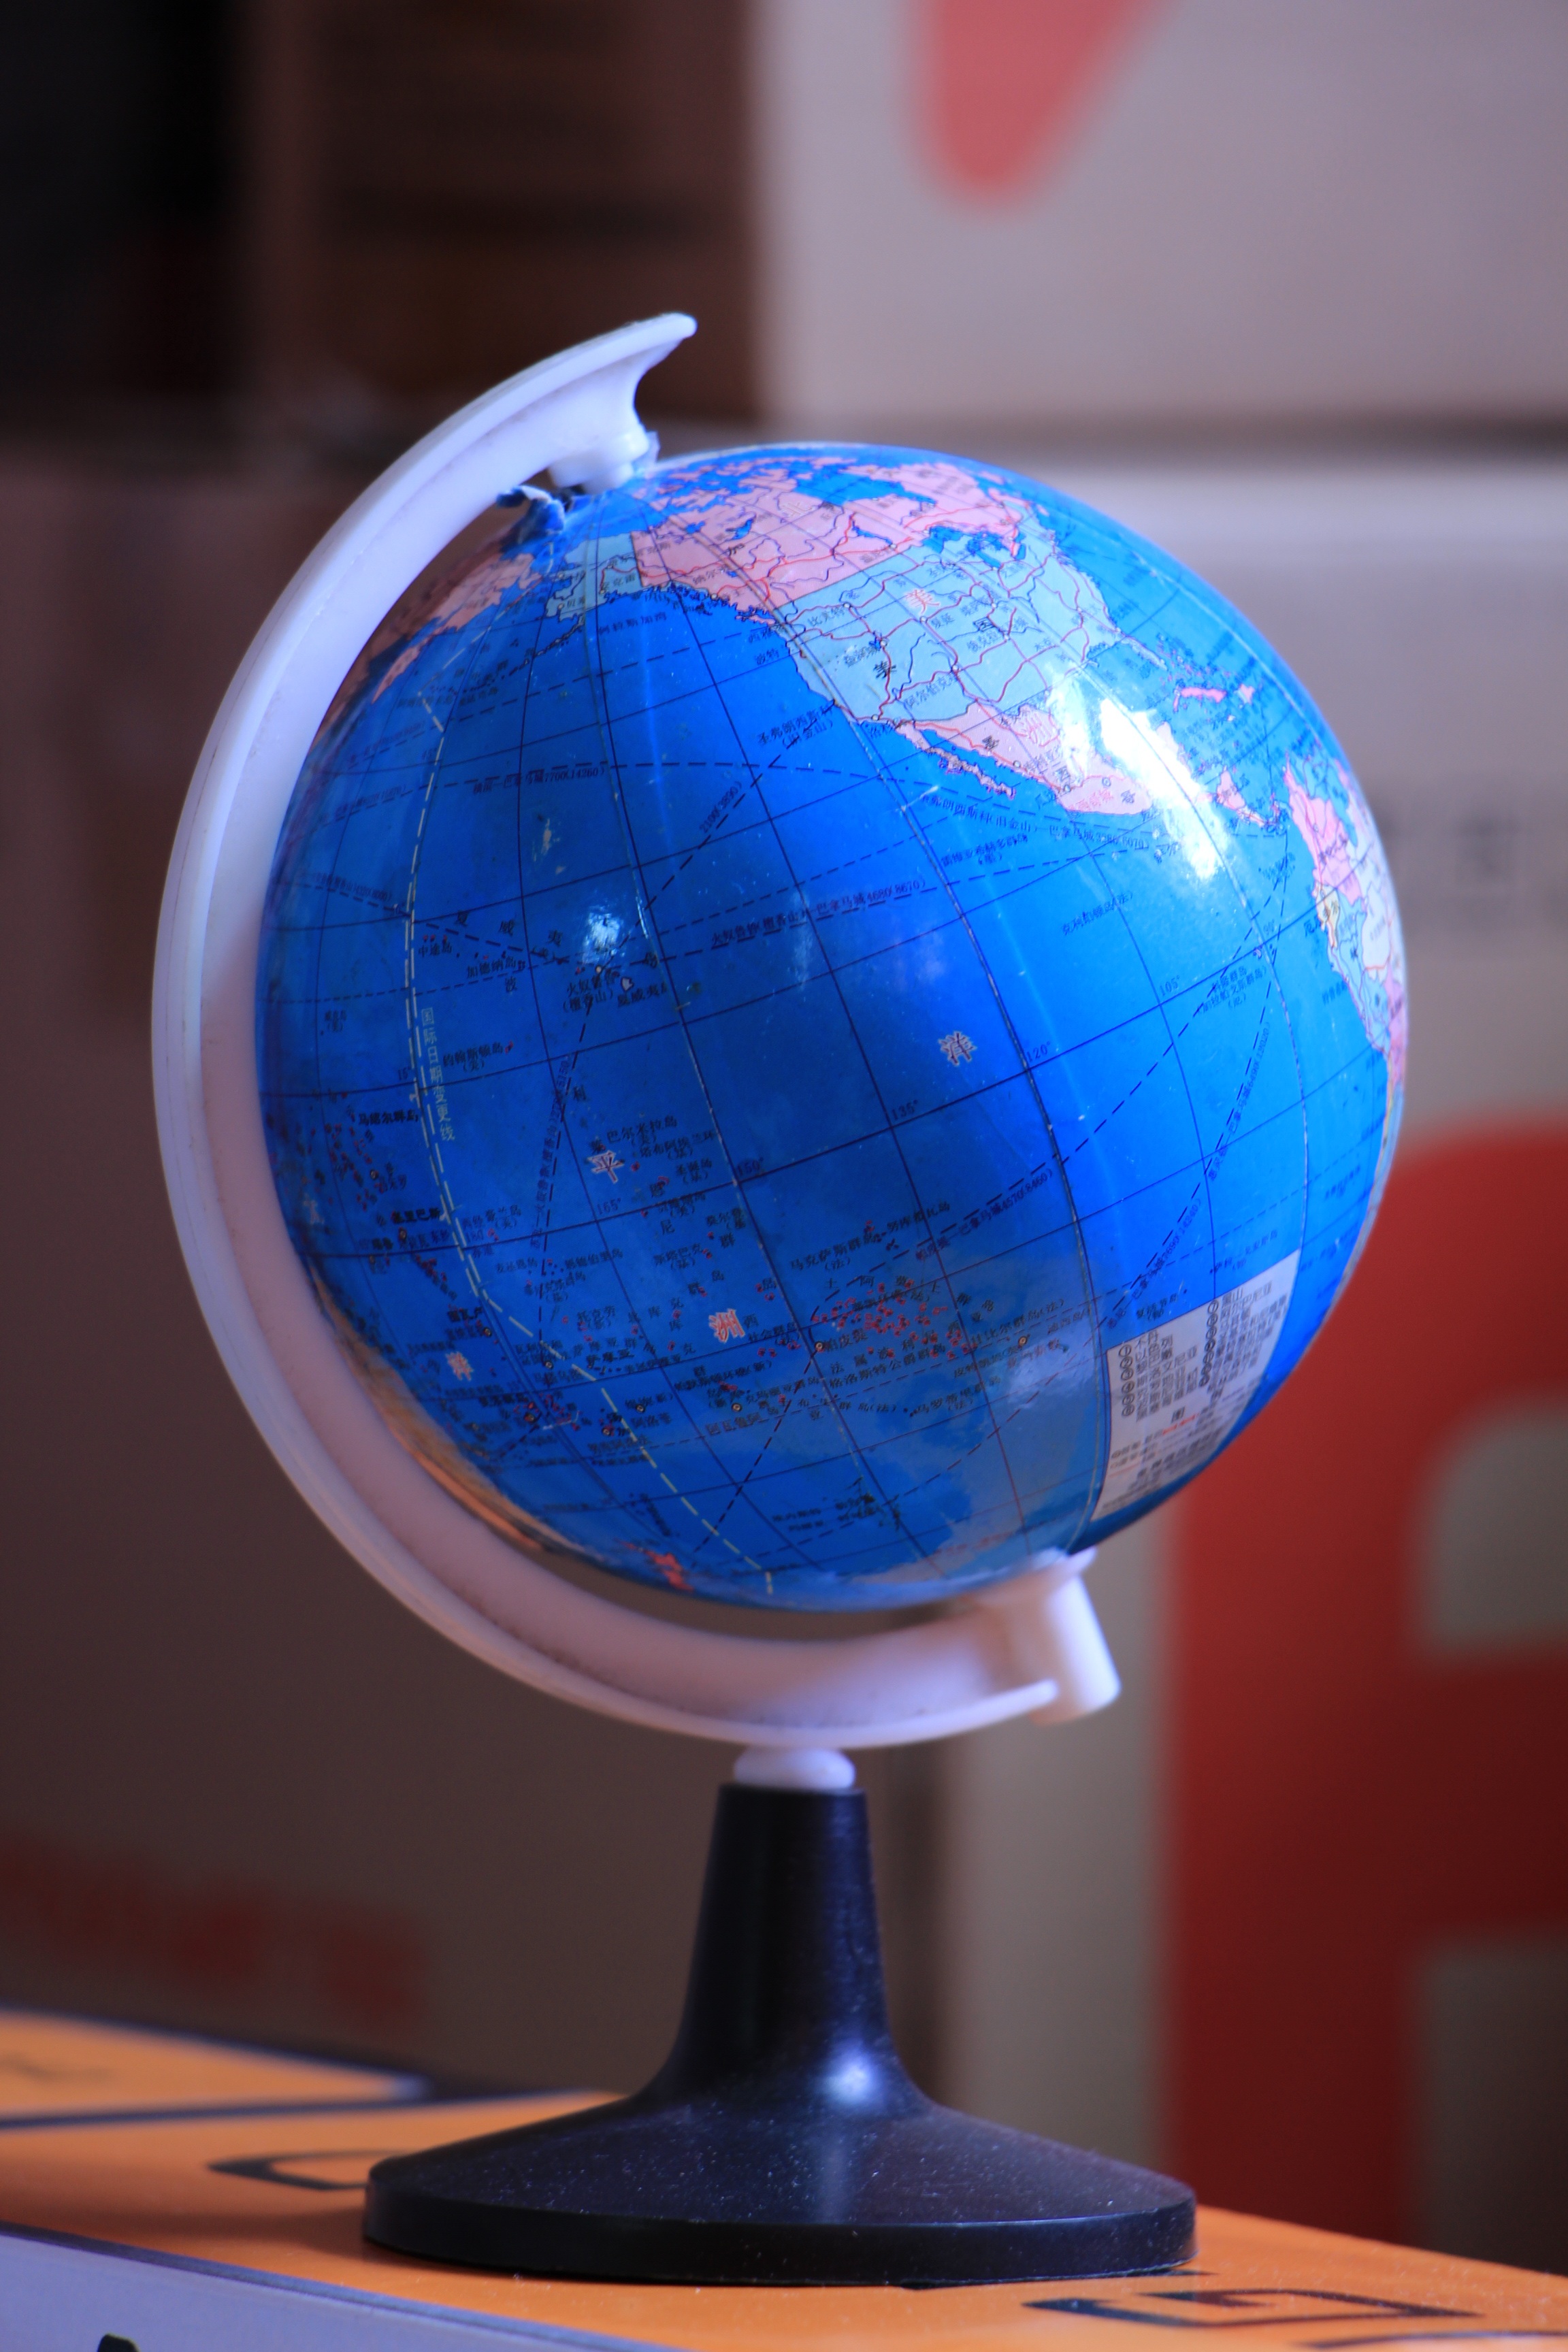
color, blue, circle, globe, world, geography, earth, sphere, shape, astronomical object